Nieuport 28

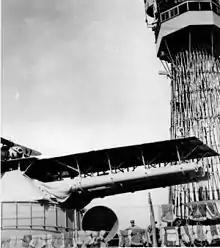
U.S. Navy Nieuport 28 on specially built platform mounted above the forward turret of USS "Arizona"

The 27th and 147th Aero Squadrons arrived at the front three months later, starting combat operations on 2 June 1918. In July 1918, the 94th and 95th Aero Squadrons received their first SPAD XIIIs and some of their surviving Nieuport 28s were then transferred to the 27th and 147th Aero Squadrons. By the end of August 1918, all four American squadrons were fully outfitted with SPAD XIIIs. The pilots of the 94th and 95th Aero Squadrons welcomed the SPADs, although the 27th and 147th Aero Squadrons were much less enthusiastic about the change. The Nieuport 28 certainly possessed superior maneuverability to its SPAD replacement.